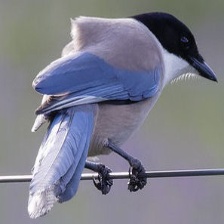
Species: IBERIAN MAGPIE
Scientific name: CYANOPICA COOKI
ImageNet parent category: magpie